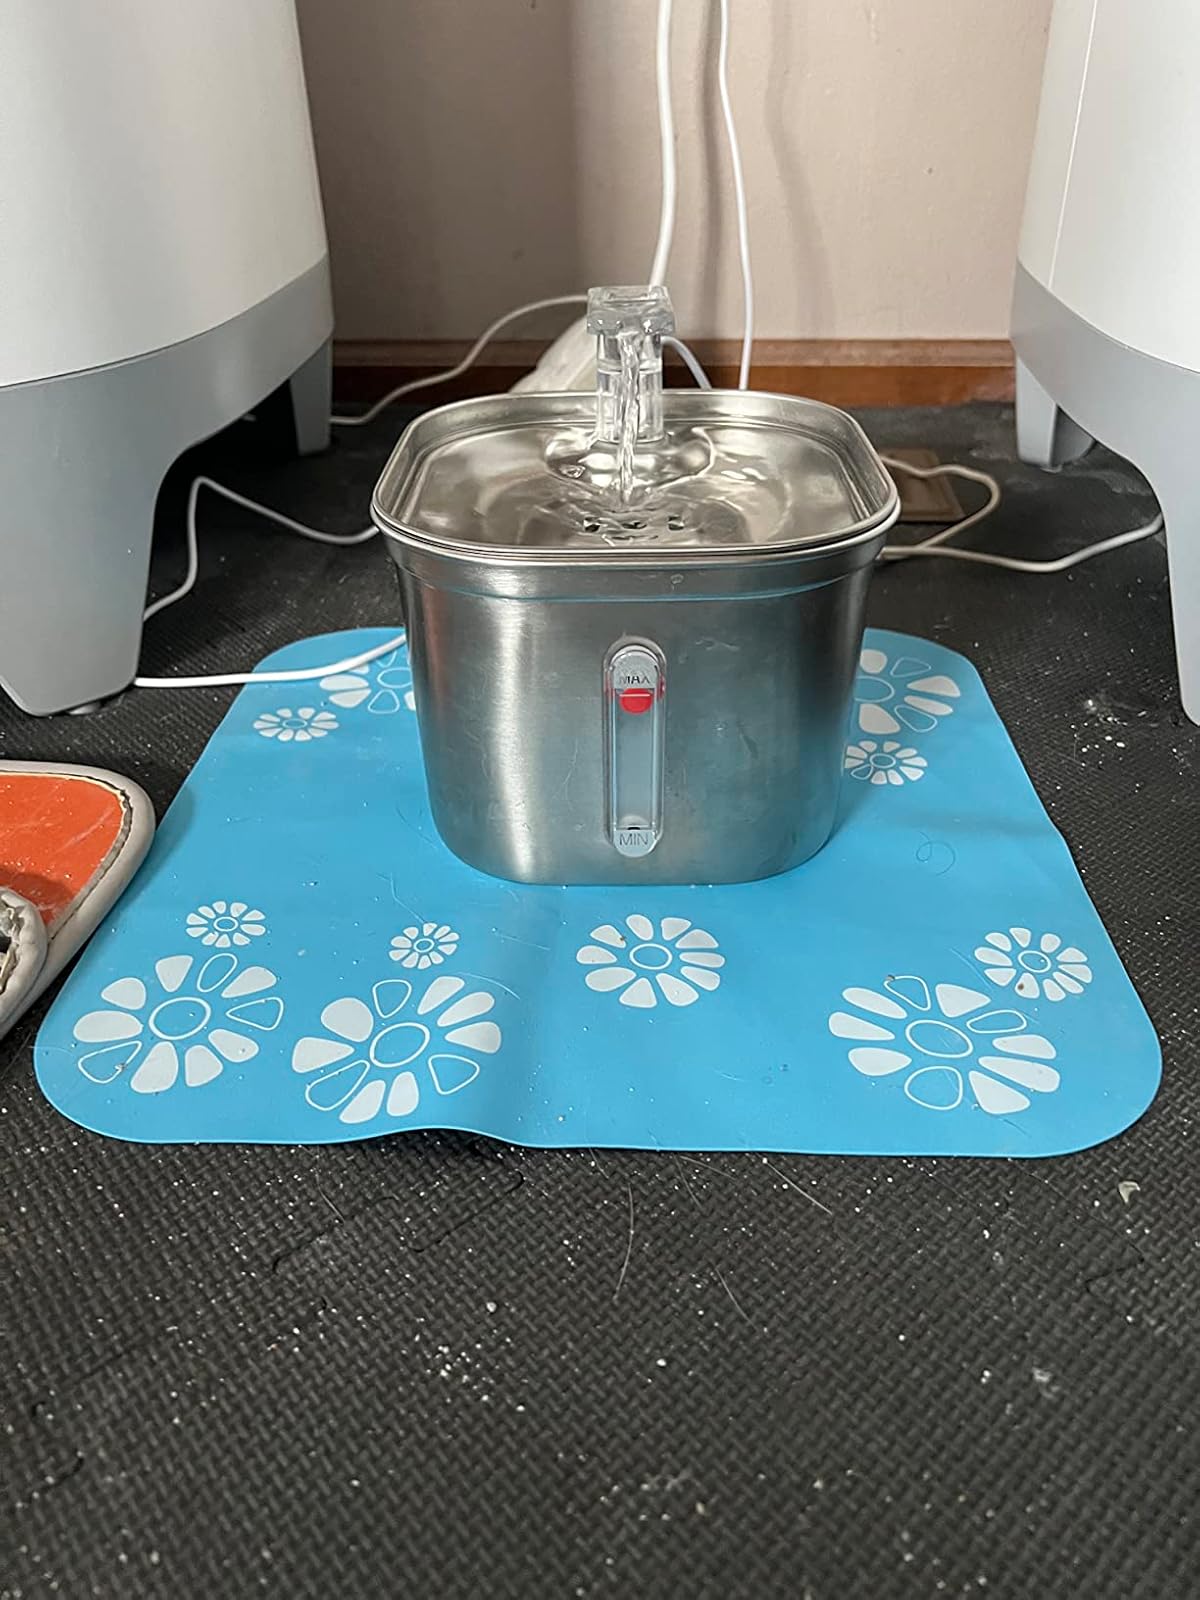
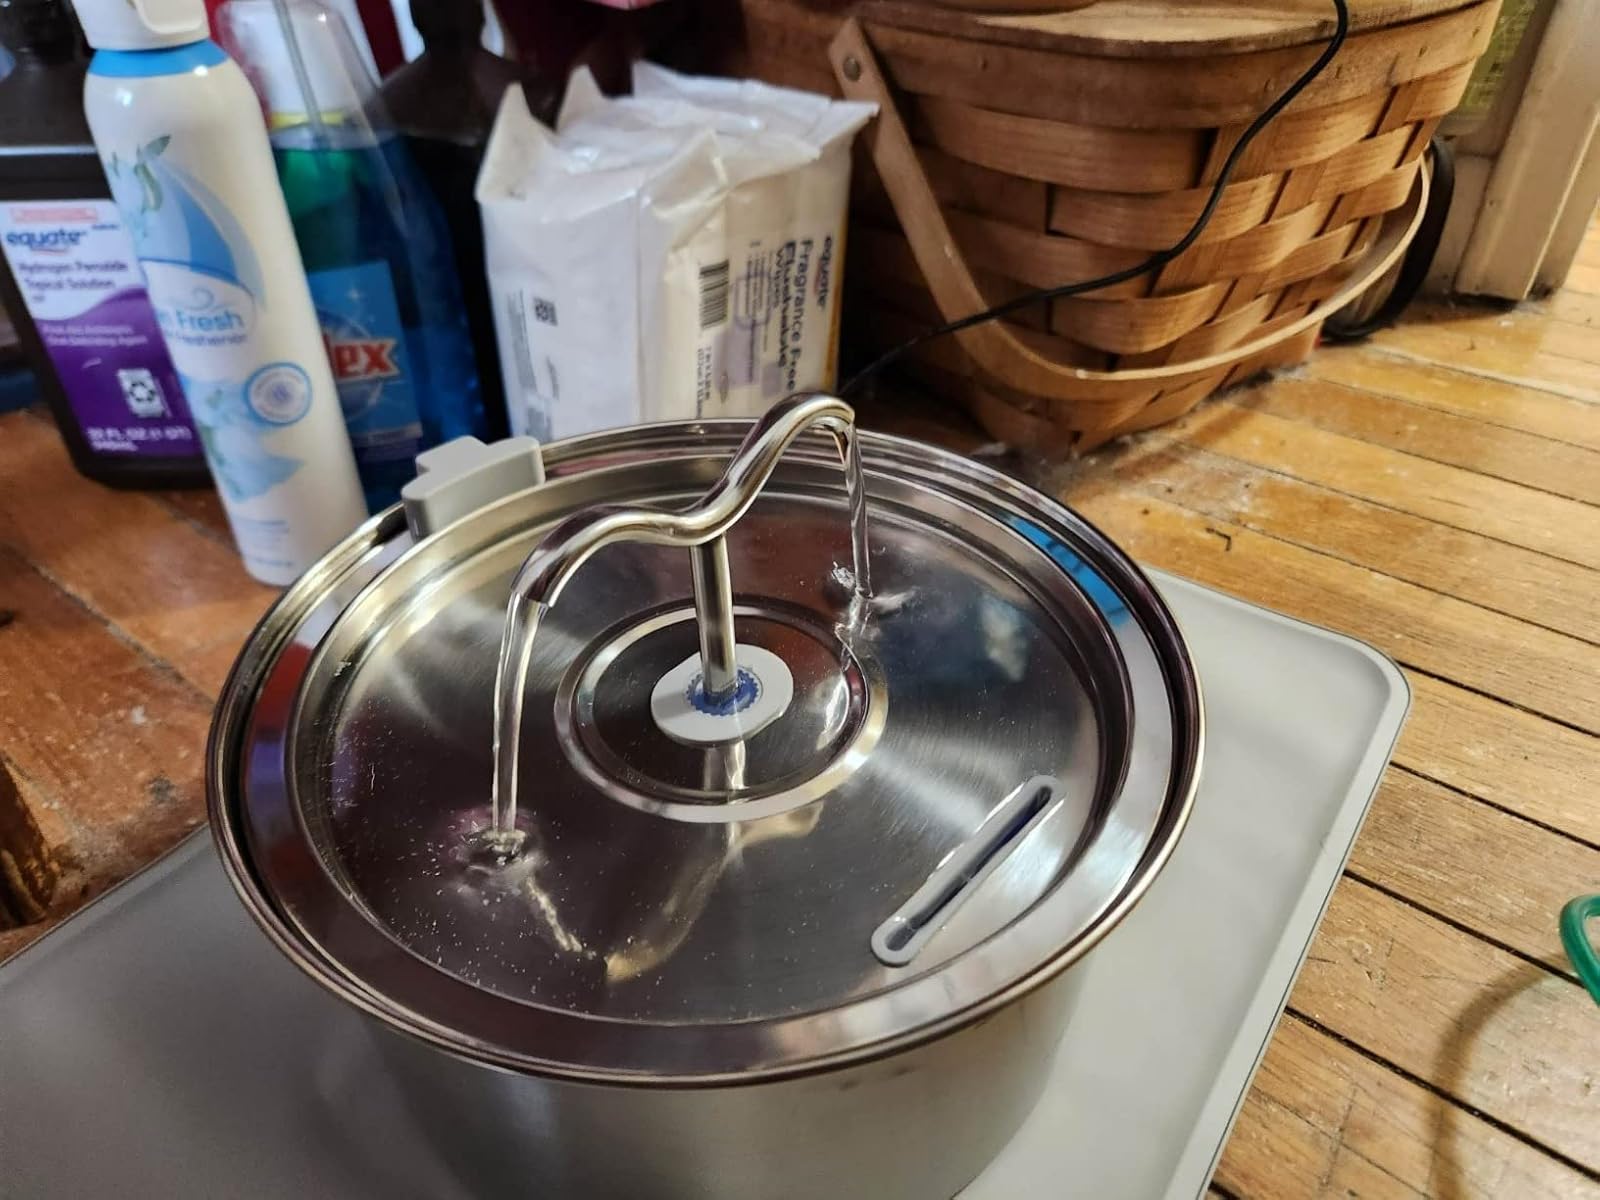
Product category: items_bowl
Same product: no